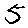
Label: 5